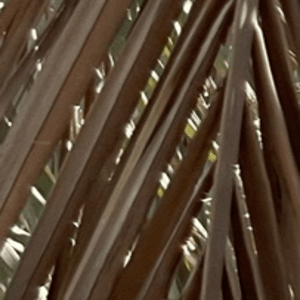
Label: Potassium Deficiency